Un-Go

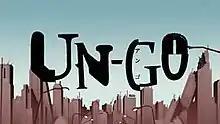
Title sequence logo of "Un-Go". In the background are destroyed buildings from a post-war Tokyo.

is a 2011 anime television series produced by Bones which aired on Fuji TV's noitamina program block between October 13, 2011 and December 22, 2011. Based on the noted Japanese intellectual and novelist Ango Sakaguchi's novel , the series is directed by Seiji Mizushima and written by Shō Aikawa, who had earlier worked together on "Fullmetal Alchemist". Featuring character designs from Pako and Yun Kōga, the music for the series is composed by NARASAKI, with the opening theme being "How to Go" by School Food Punishment and the ending theme being "Fantasy" by LAMA.